Weyes Blood

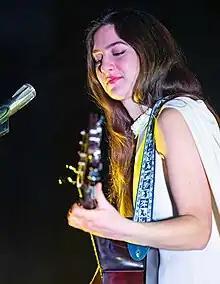
Mering performing at The Showbox in Seattle, Washington, 2023

Natalie Laura Mering (born June 11, 1988), known professionally as Weyes Blood (pronounced , like "wise blood"), is an American singer, songwriter, and musician. She was primarily raised in Doylestown, Pennsylvania. She has been performing her own material under variations of the name Weyes Blood since 2003.